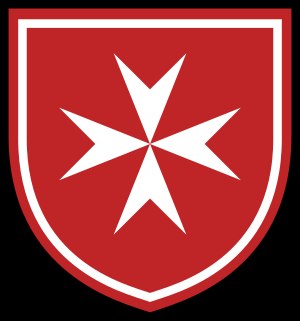
Johanniterordenen
Johanniterordenens våbenskjold med det kors, der i dag er generelt kendt som "malteserkorset"
Johanniterordenen er en international velgørende organisation, der har eksisteret siden 1100-tallet, og hvis erklærede formål er at hjælpe de syge og de svage mennesker ud fra et kristent grundlag.